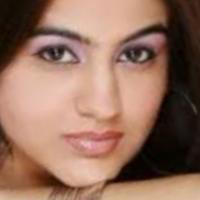
Age group: age 21-30